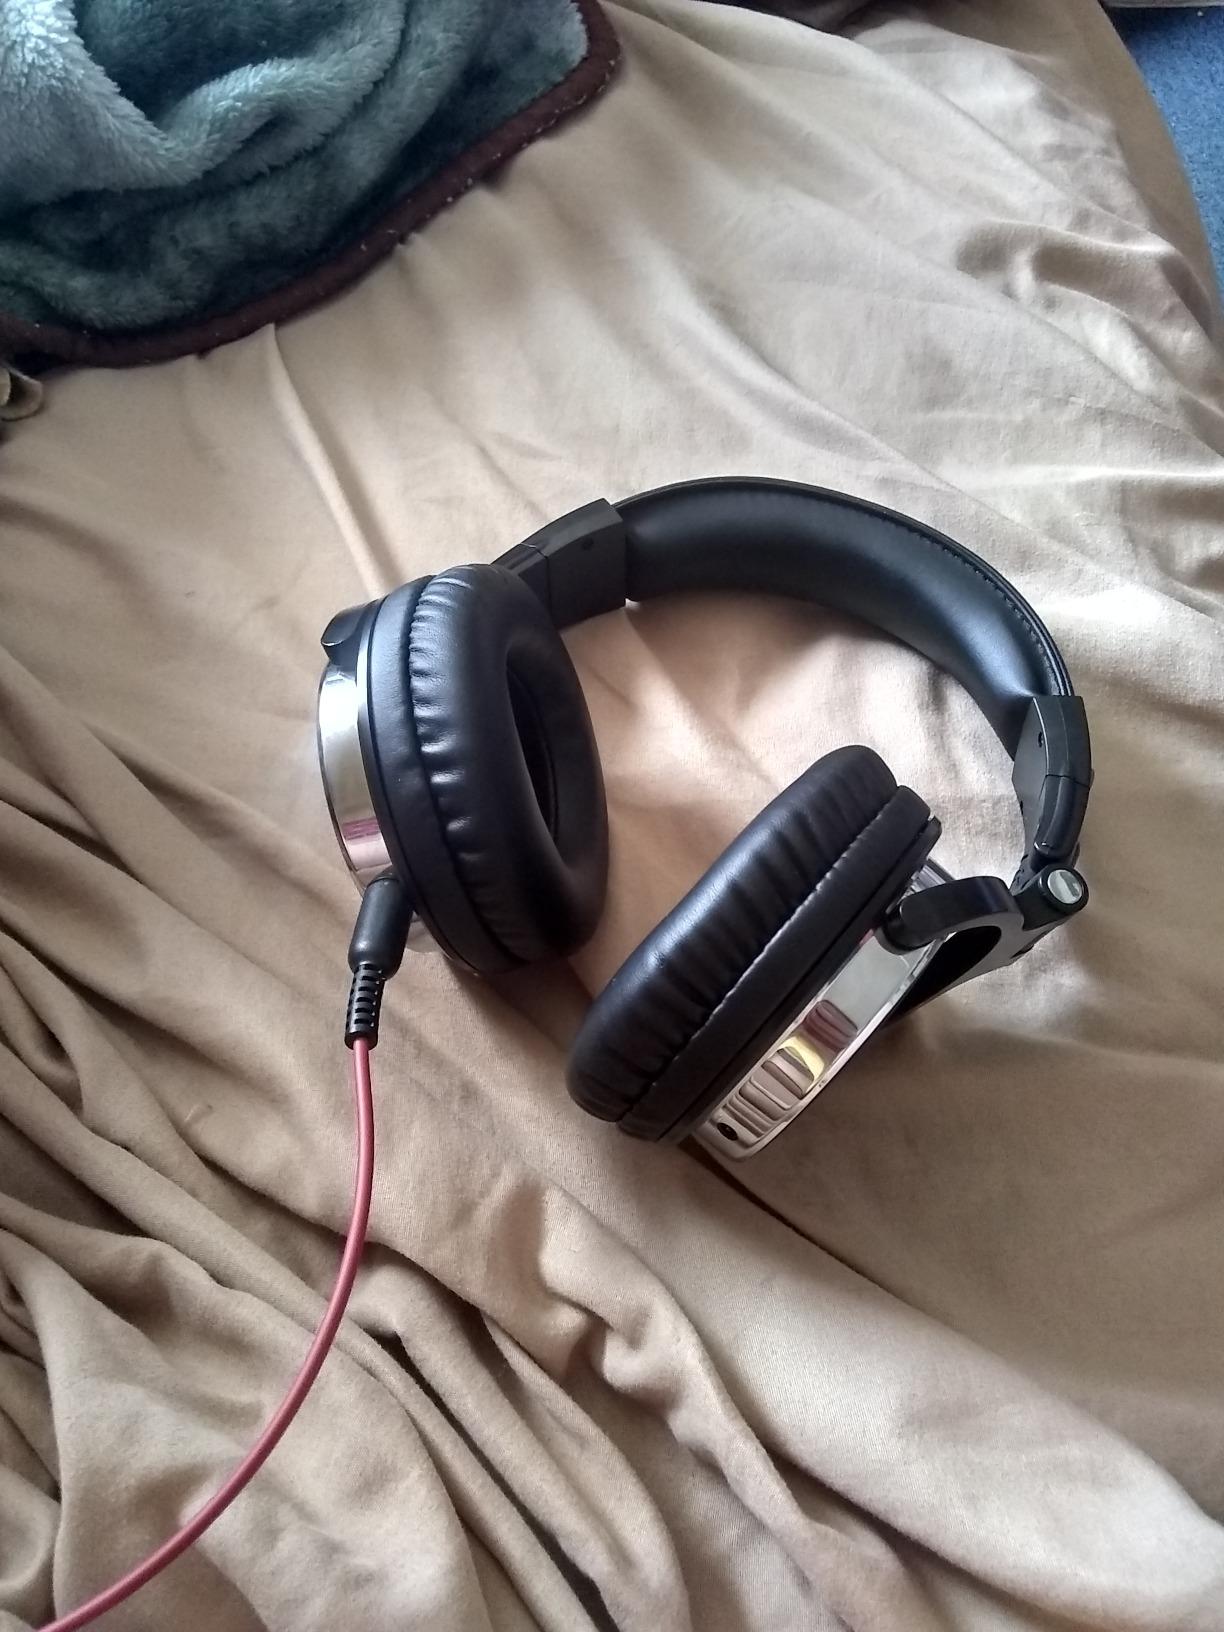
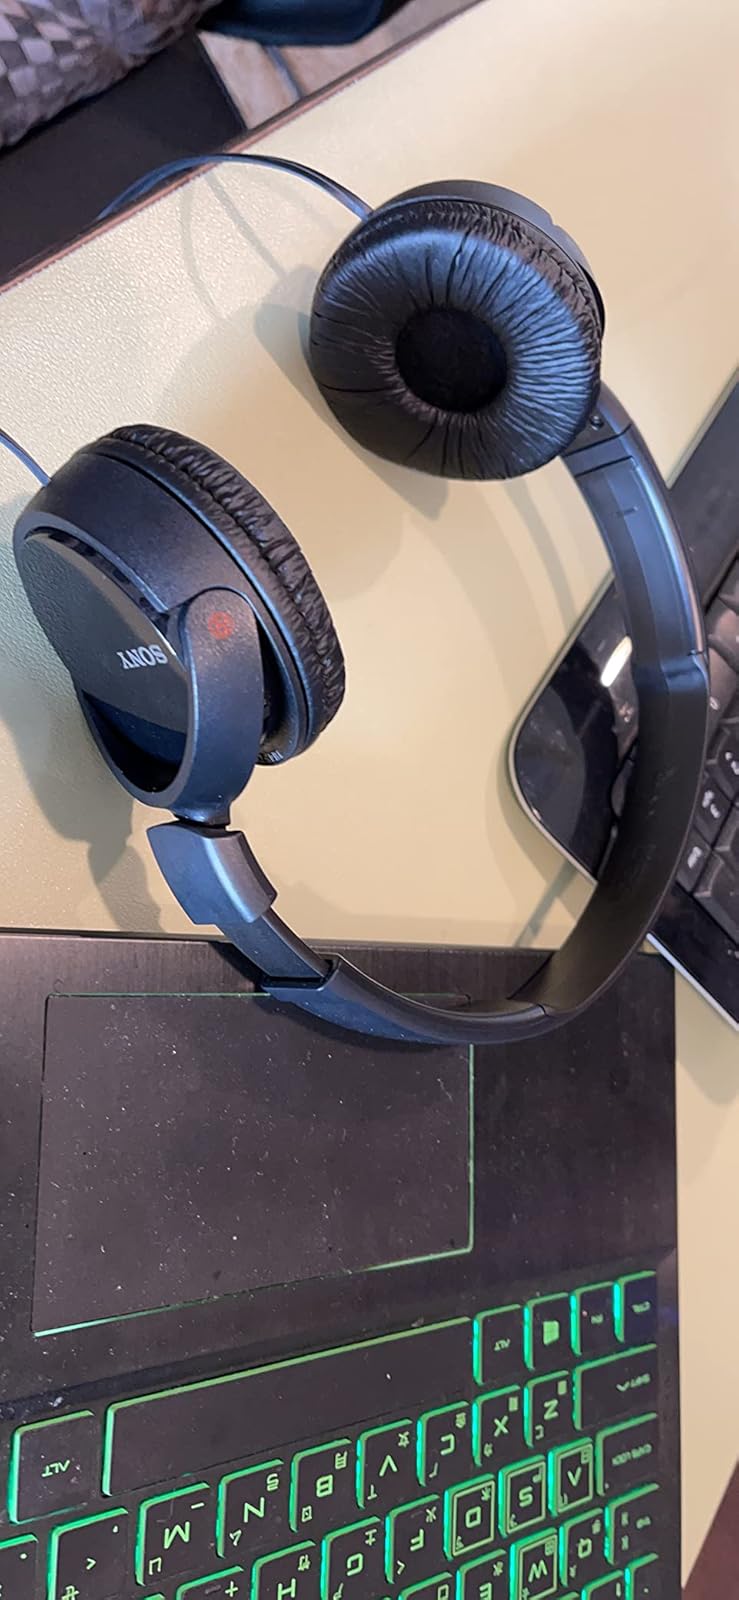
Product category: headphones
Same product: no